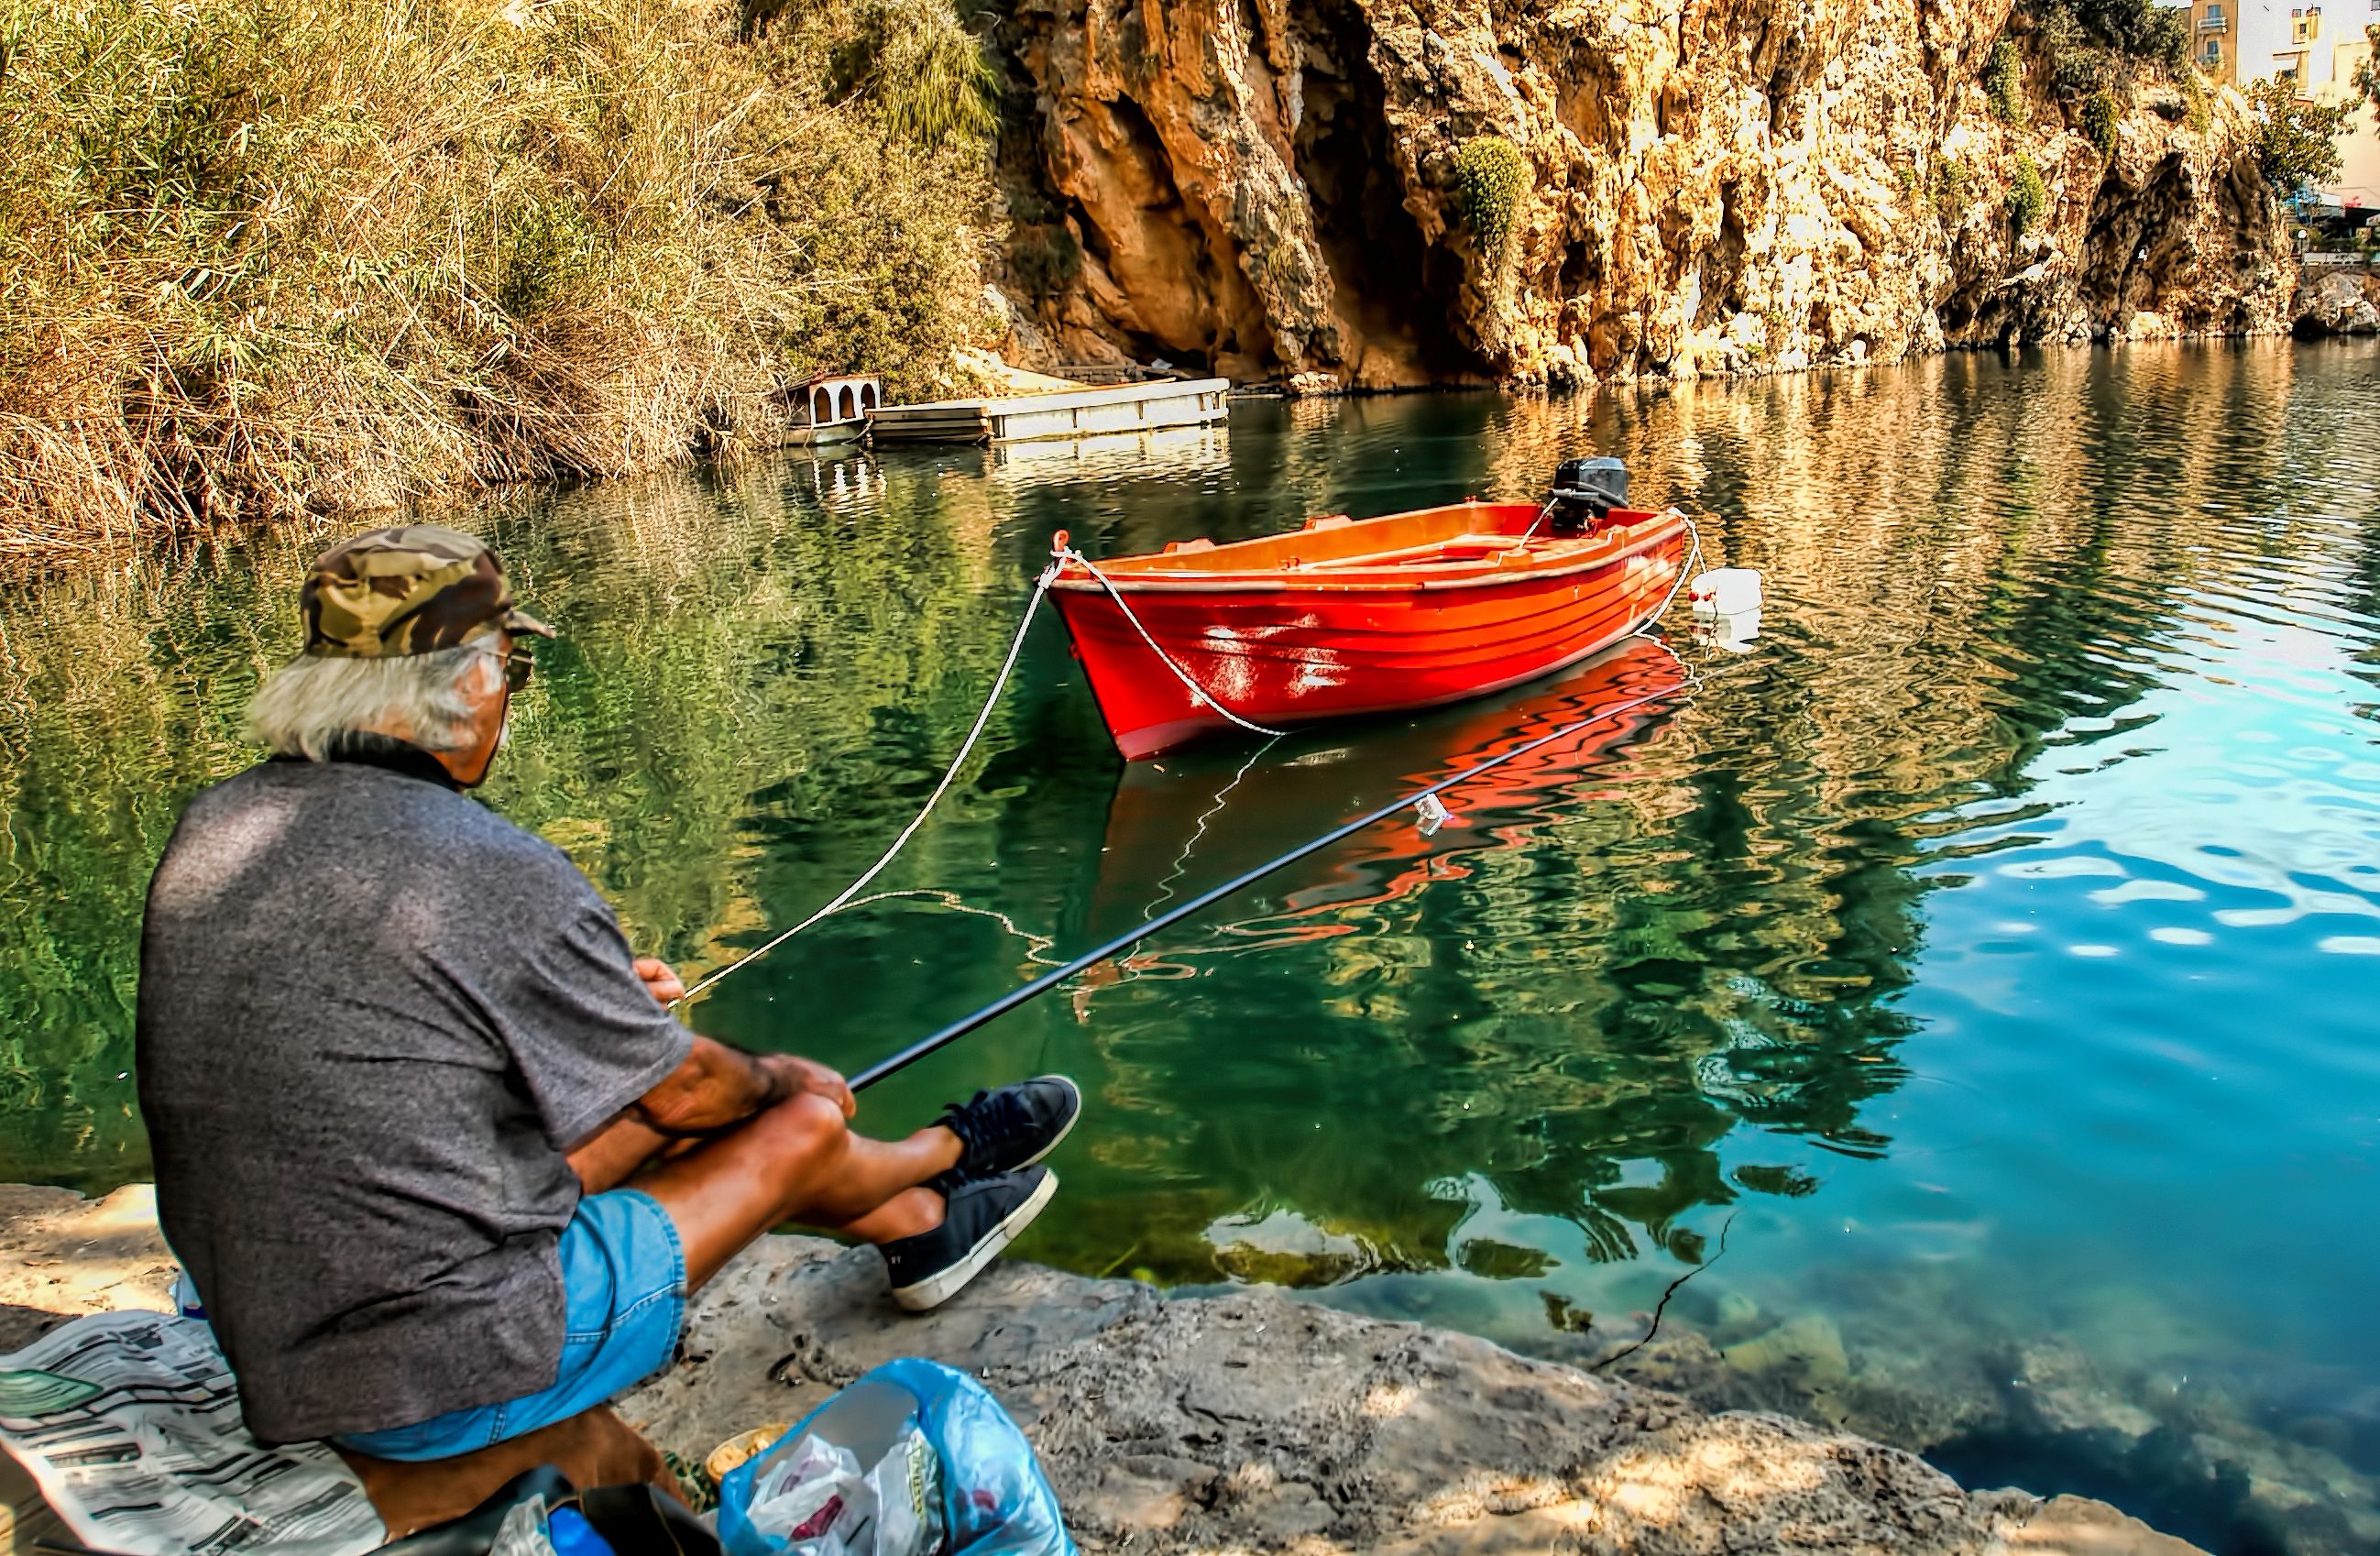
wilderness, boat, river, canoe, paddle, vehicle, boating, watercraft rowing, recreational fishing